Cawthron Institute

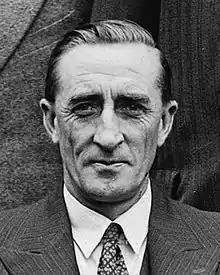
Sir Theodore Rigg

Theodore Rigg was knighted in 1937 for his services to New Zealand. In 1938, Thomas Easterfield also received a knighthood.